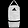
Label: Bag